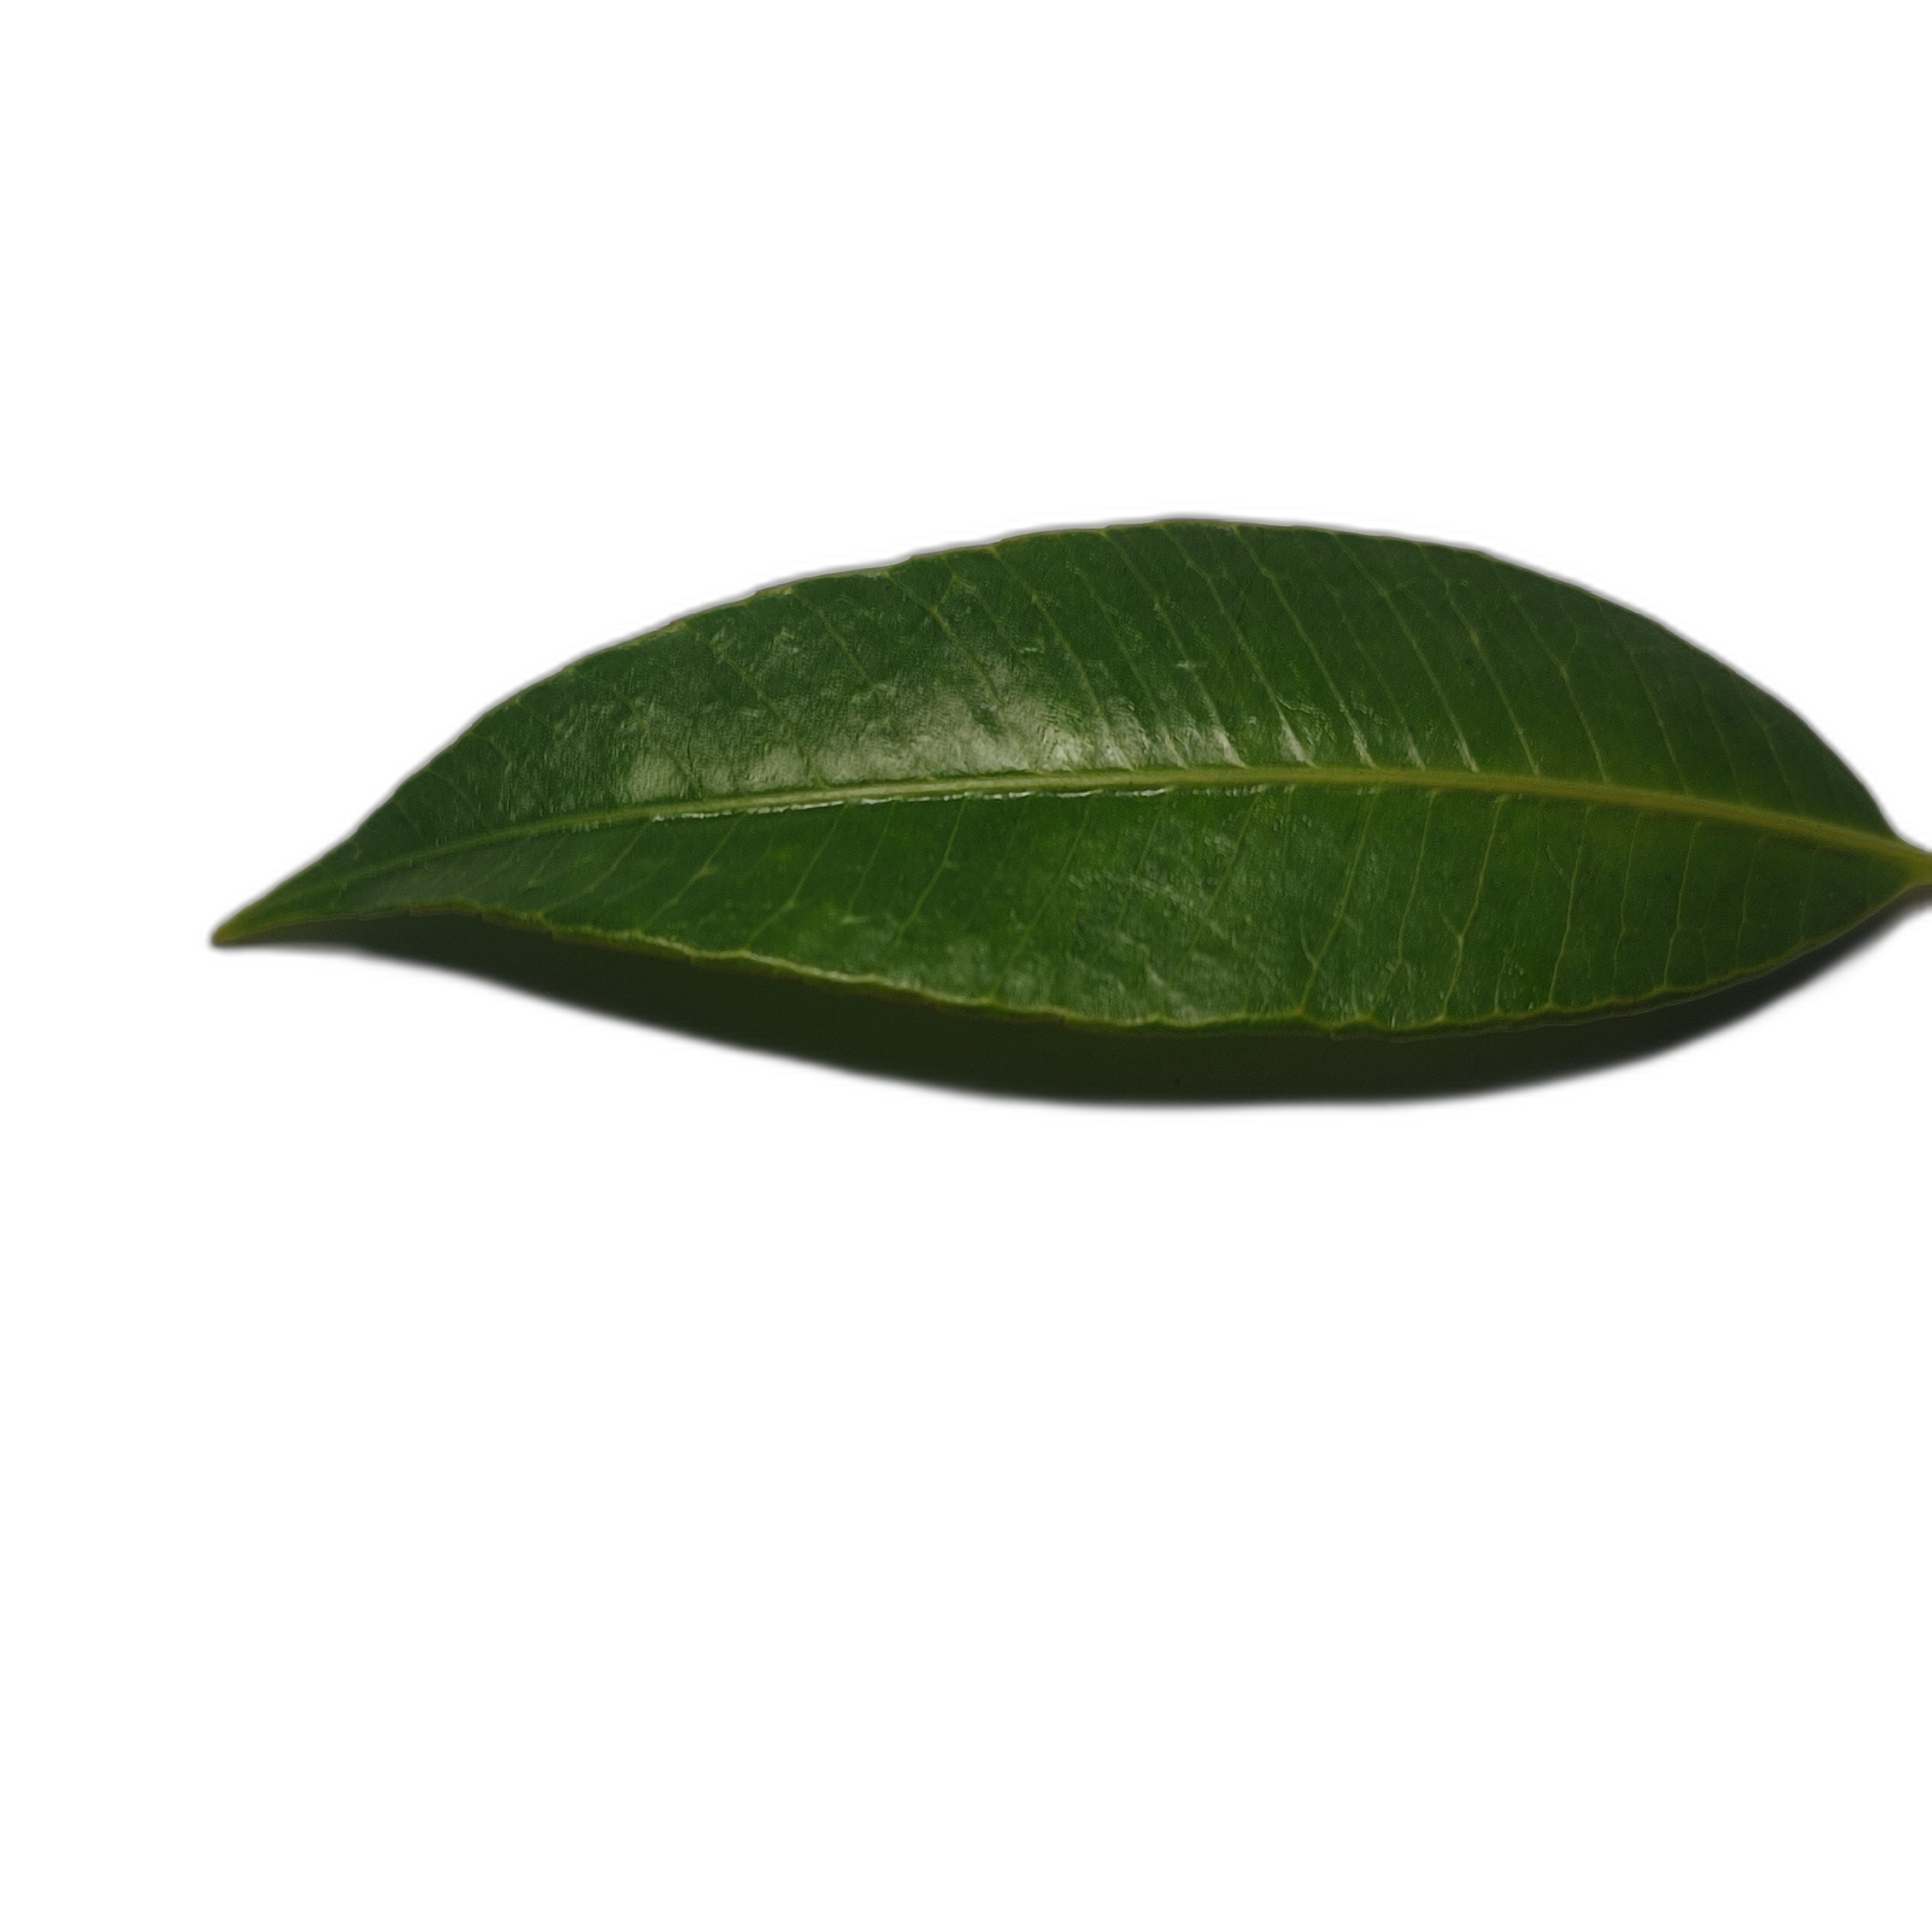
Label: healthy